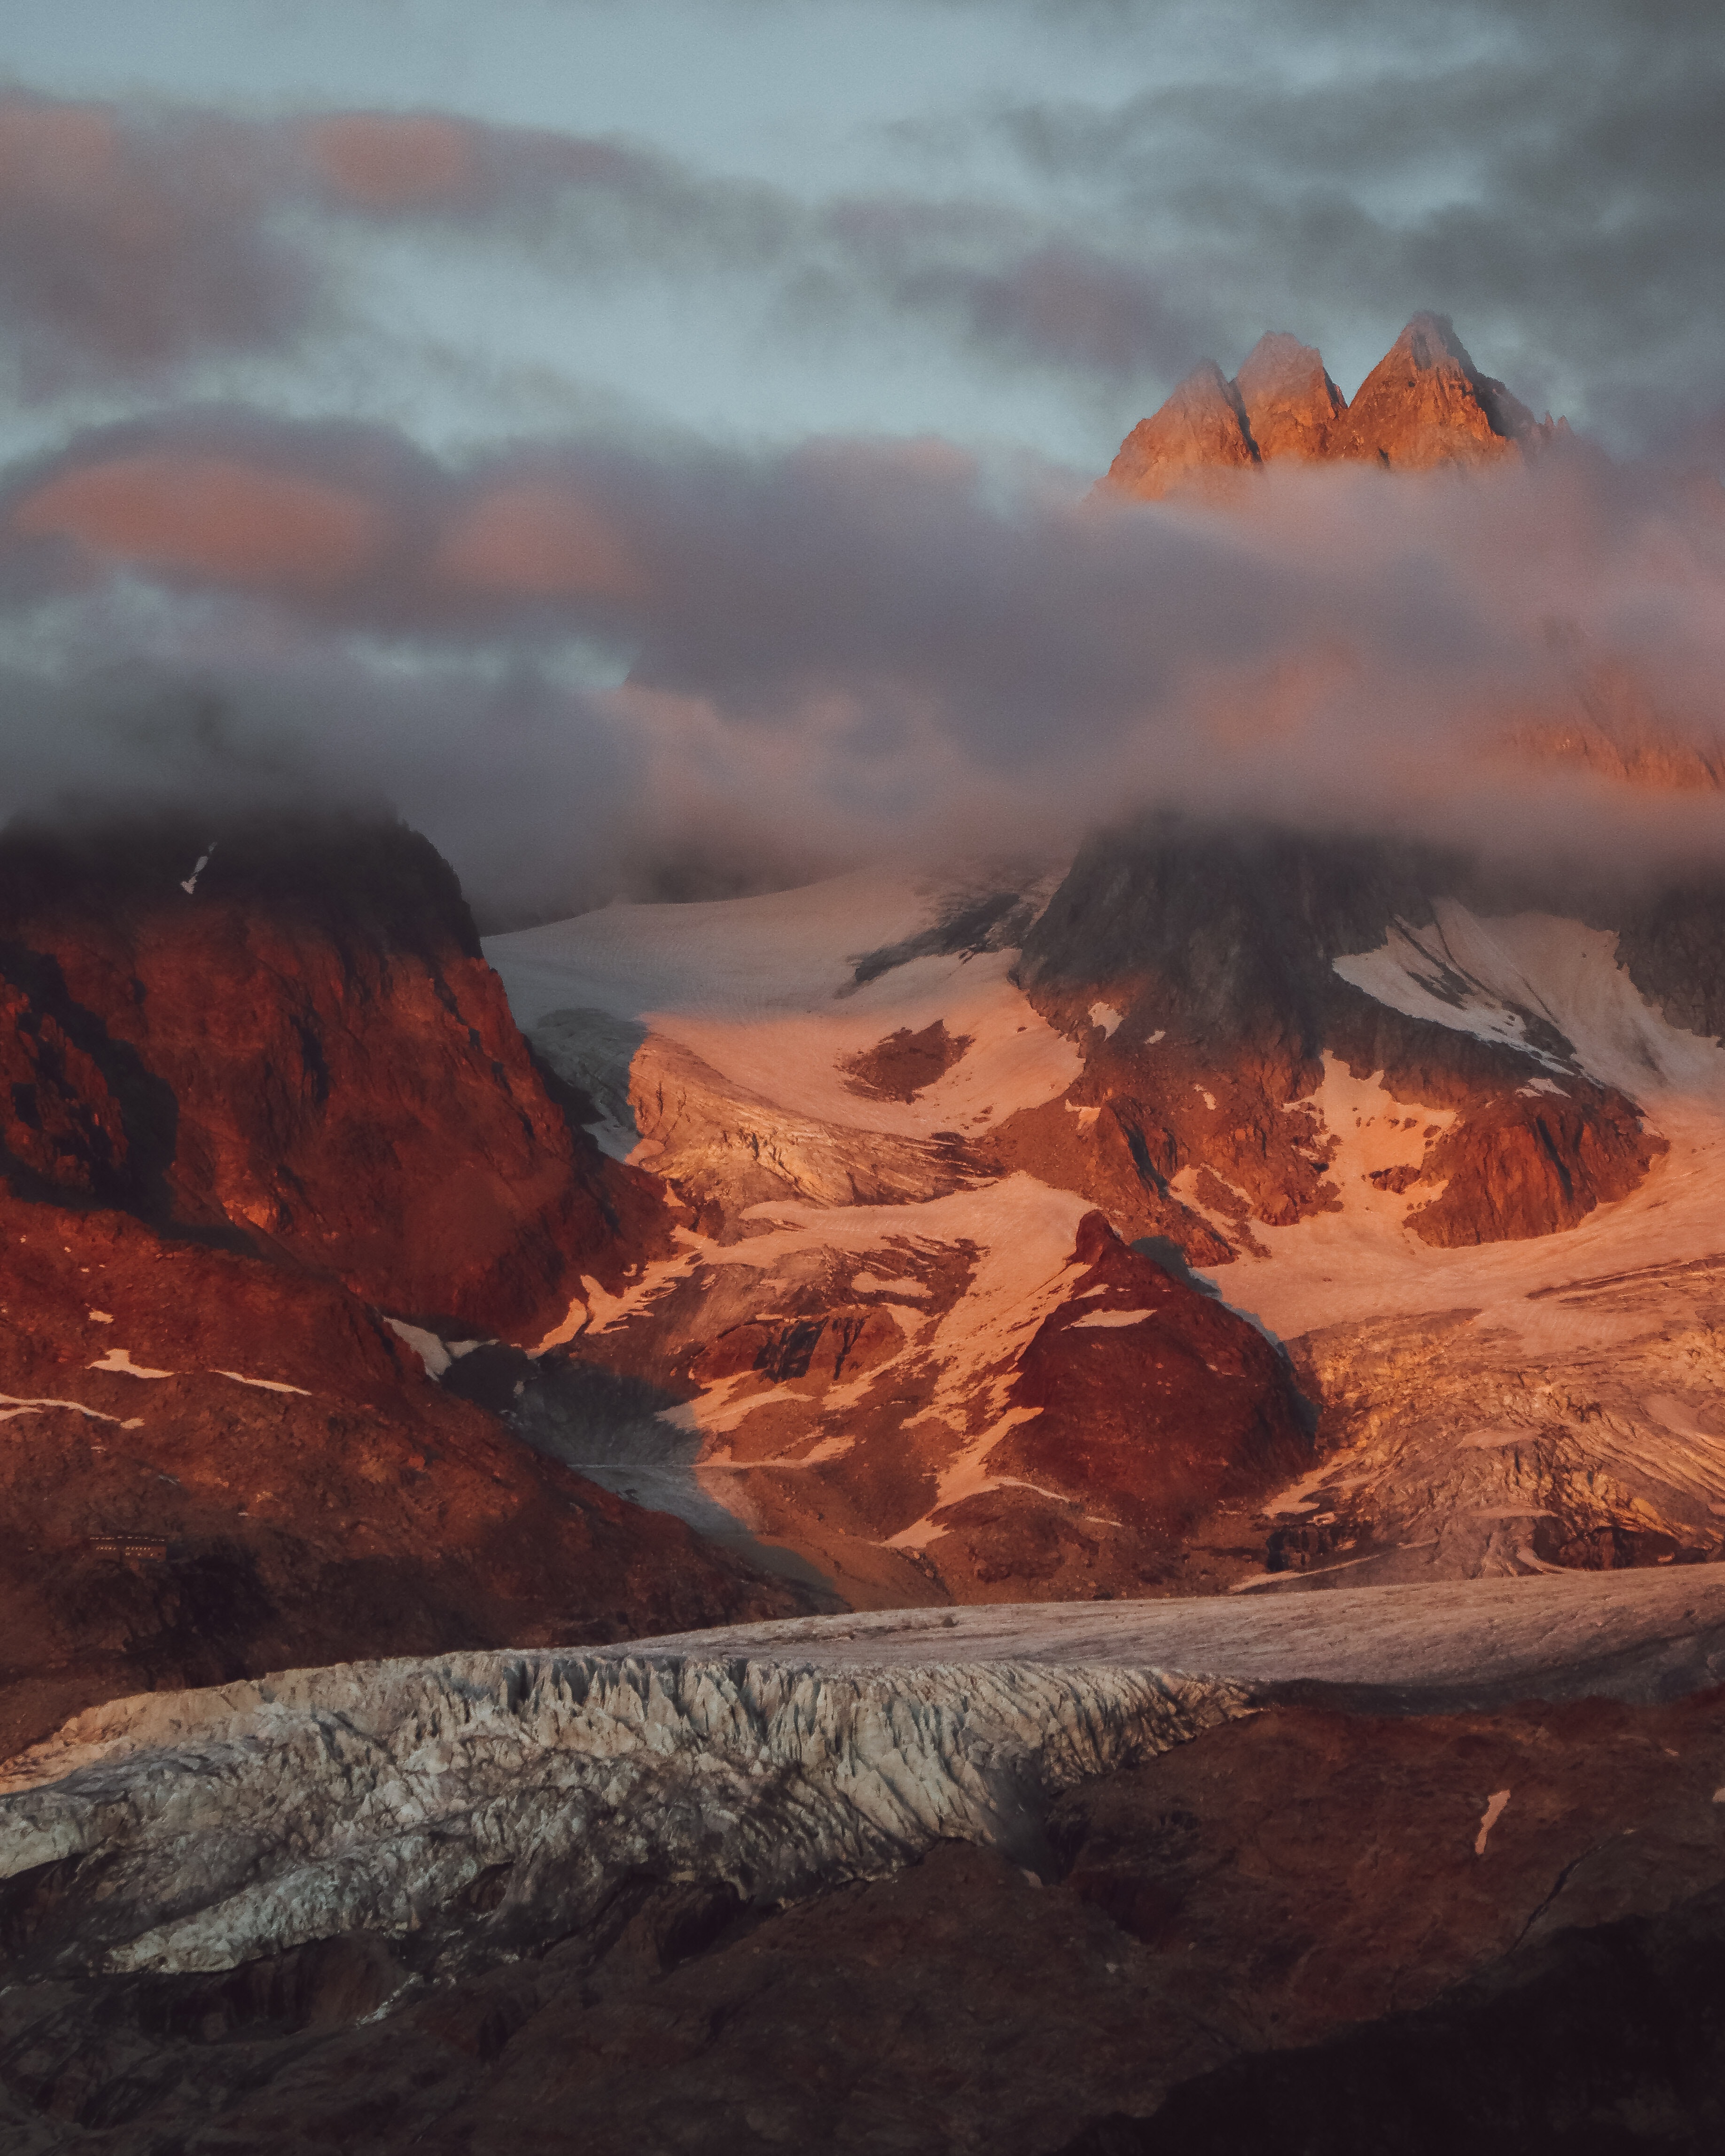
natural, cloud, sky, atmosphere, mountain, natural landscape, highland, sunlight, slope, atmospheric phenomenon, sunset, horizon, afterglow, dusk, landscape, mountainous landforms, sunrise, geological phenomenon, glacial landform, mountain range, cumulus, hill, valley, massif, snow, dawn, plateau, fell, meteorological phenomenon, ridge, evening, rock, ice cap, summit, red sky at morning, winter, badlands, grassland, tundra, lake district, glacier, ocean, wadi, freezing, volcanic landform, reflection, ar te, alps